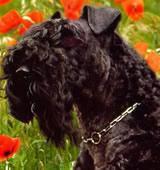
Kerry_blue_terrier